GuitarFreaks and DrumMania

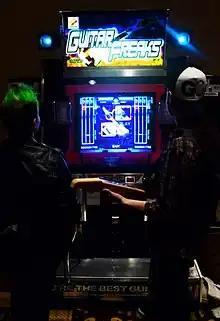
Original "GuitarFreaks" cabinet

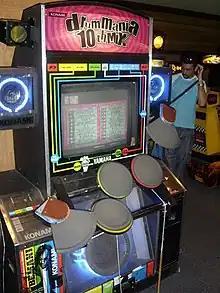
"DrumMania 10th mix" arcade machine

"GuitarFreaks" was released on February 16, 1999. It included a dozen of songs and uses the Bemani System 573 analog hardware, so called because it uses the analog audio output from a CD drive. "DrumMania" was released on July 10, 1999, along with "GuitarFreaks 2ndMix". These versions included 26 and 33 songs, respectively, and could be linked together to play 14 common songs. Subsequent versions used digital hardware and featured larger song lists, eventually surpassing 120 songs. The "GuitarFreaks" version number continued having an increment of one compared to the equivalent "DrumMania" version until "GuitarFreaks 11thMix" and "DrumMania 10thMix" on April 22, 2004. "GuitarFreaks 2ndMix" was the last System 573 analog game, and "DrumMania" was the first System 573 digital game.